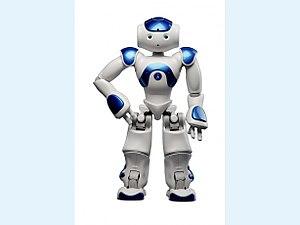
NAO Evolution
SoftBank Robotics Europe est la filiale d'une société de robotique japonaise parmi les leaders mondiaux dans le domaine de la robotique humanoïde, notamment dans la sphère professionnelle.